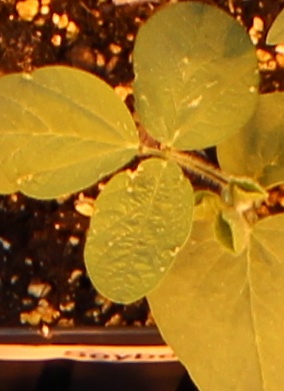
Label: Soybean